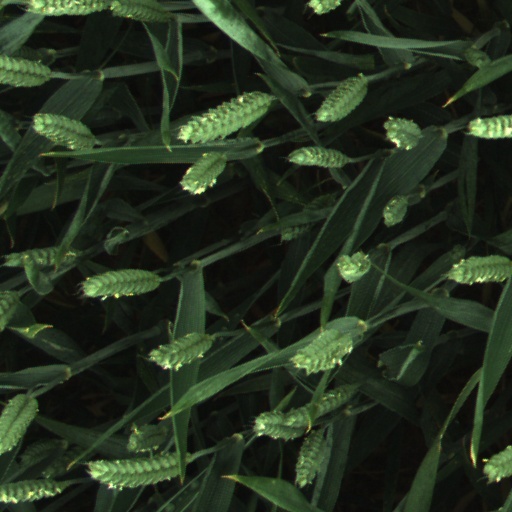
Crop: wheat